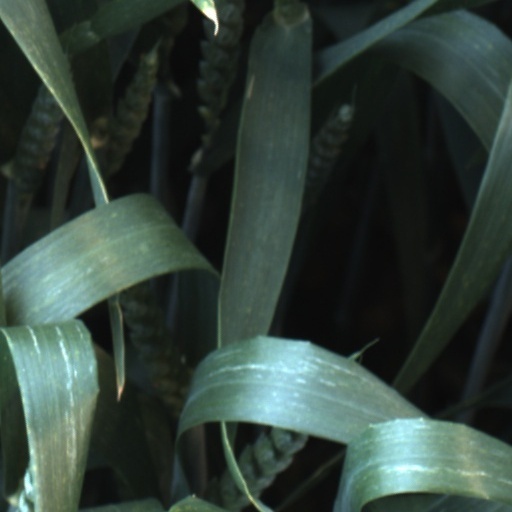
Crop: wheat